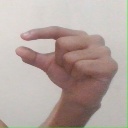
अक्षर: ग